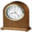
Label: clock